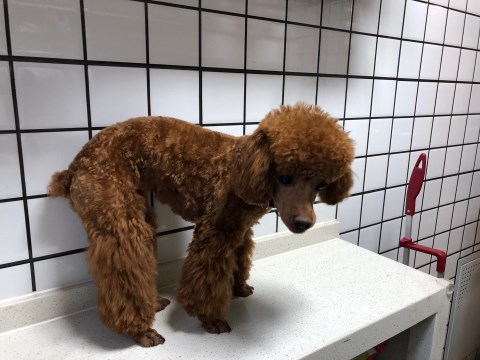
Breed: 2925-n000114-toy_poodle